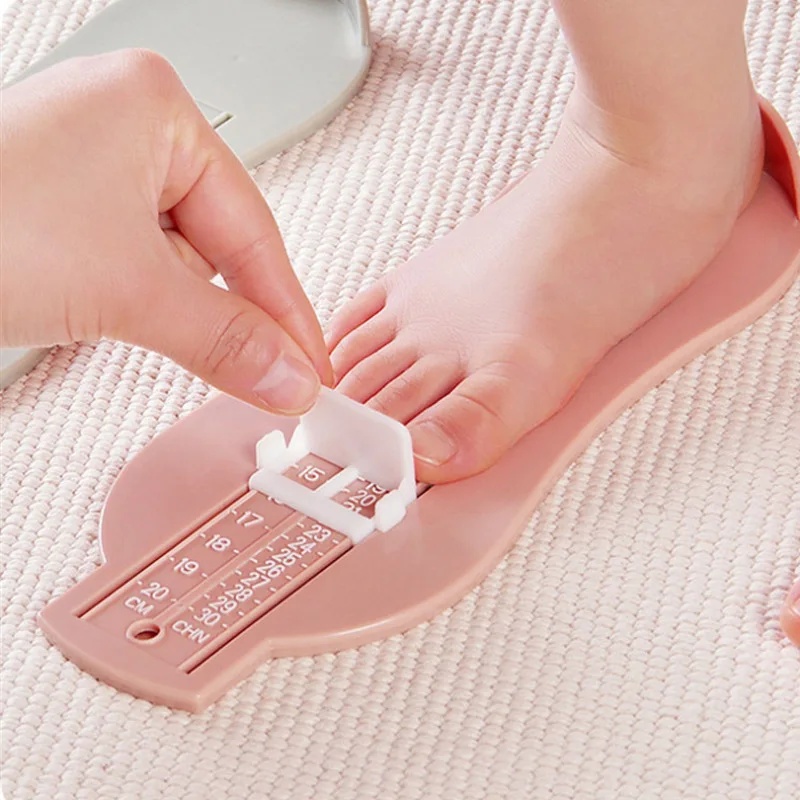
Messgerät für Babyfüße zur Schuhauswahl – Perfekte Passform ermitteln
Die richtige Schuhgröße zu finden war noch nie so einfach – jetzt schnell und exakt messen! Dieses Messgerät für Baby- und Kleinkinderfüße hilft dir dabei, präzise die passende Schuhgröße zu bestimmen. Dank weicher Messstreifen und einer intuitiven Farbcodierung ist das Ergebnis in Sekundenschnelle ablesbar. Die rutschfeste Fußauflage sorgt dabei für zusätzliche Stabilität und Sicherheit beim Messen. Kompakt, leicht und mit Aufbewahrungsbox ausgestattet – ideal für zuhause oder unterwegs. Mit der beiliegenden Anleitungskarte ist die Anwendung kinderleicht. Warum du dich für das Fußmessgerät entscheiden solltest: Exakte Größenbestimmung für Baby- und Kleinkinderschuhe Rutschfeste Unterlage für sicheren Stand beim Messen Farbcodierte Anzeige erleichtert die Größenauswahl Kompakt, tragbar und ideal für unterwegs Inklusive Anleitungskarte für fehlerfreie Anwendung Produktspezifikationen: Material: Kunststoff mit weichem Messband Farbe: Pink, Grün, Blau Altersbereich: Babys und Kleinkinder bis ca. 4 Jahre Maße: ca. 22 x 8 x 1,5 cm Gewicht: ca. 90 g Reinigung: Mit feuchtem Tuch abwischbar Zubehör: Aufbewahrungsbox + Anleitungskarte Fußlänge (cm) Empfohlene EU-Schuhgröße 9.5 – 10.5 16 – 17 10.6 – 11.5 18 – 19 11.6 – 12.5 20 – 21 12.6 – 13.5 22 – 23 13.6 – 14.5 24 – 25 14.6 – 15.5 26 – 27 Spare dir Rücksendungen durch falsche Schuhgrößen – messe lieber vorher genau! Bestelle jetzt und finde in Sekunden die ideale Passform für dein Kind.
Brand: Sailer Mode
Category: Baby & Toddler > Baby Toys & Activity Equipment > Baby Mobile Accessories > Mobile Attachments